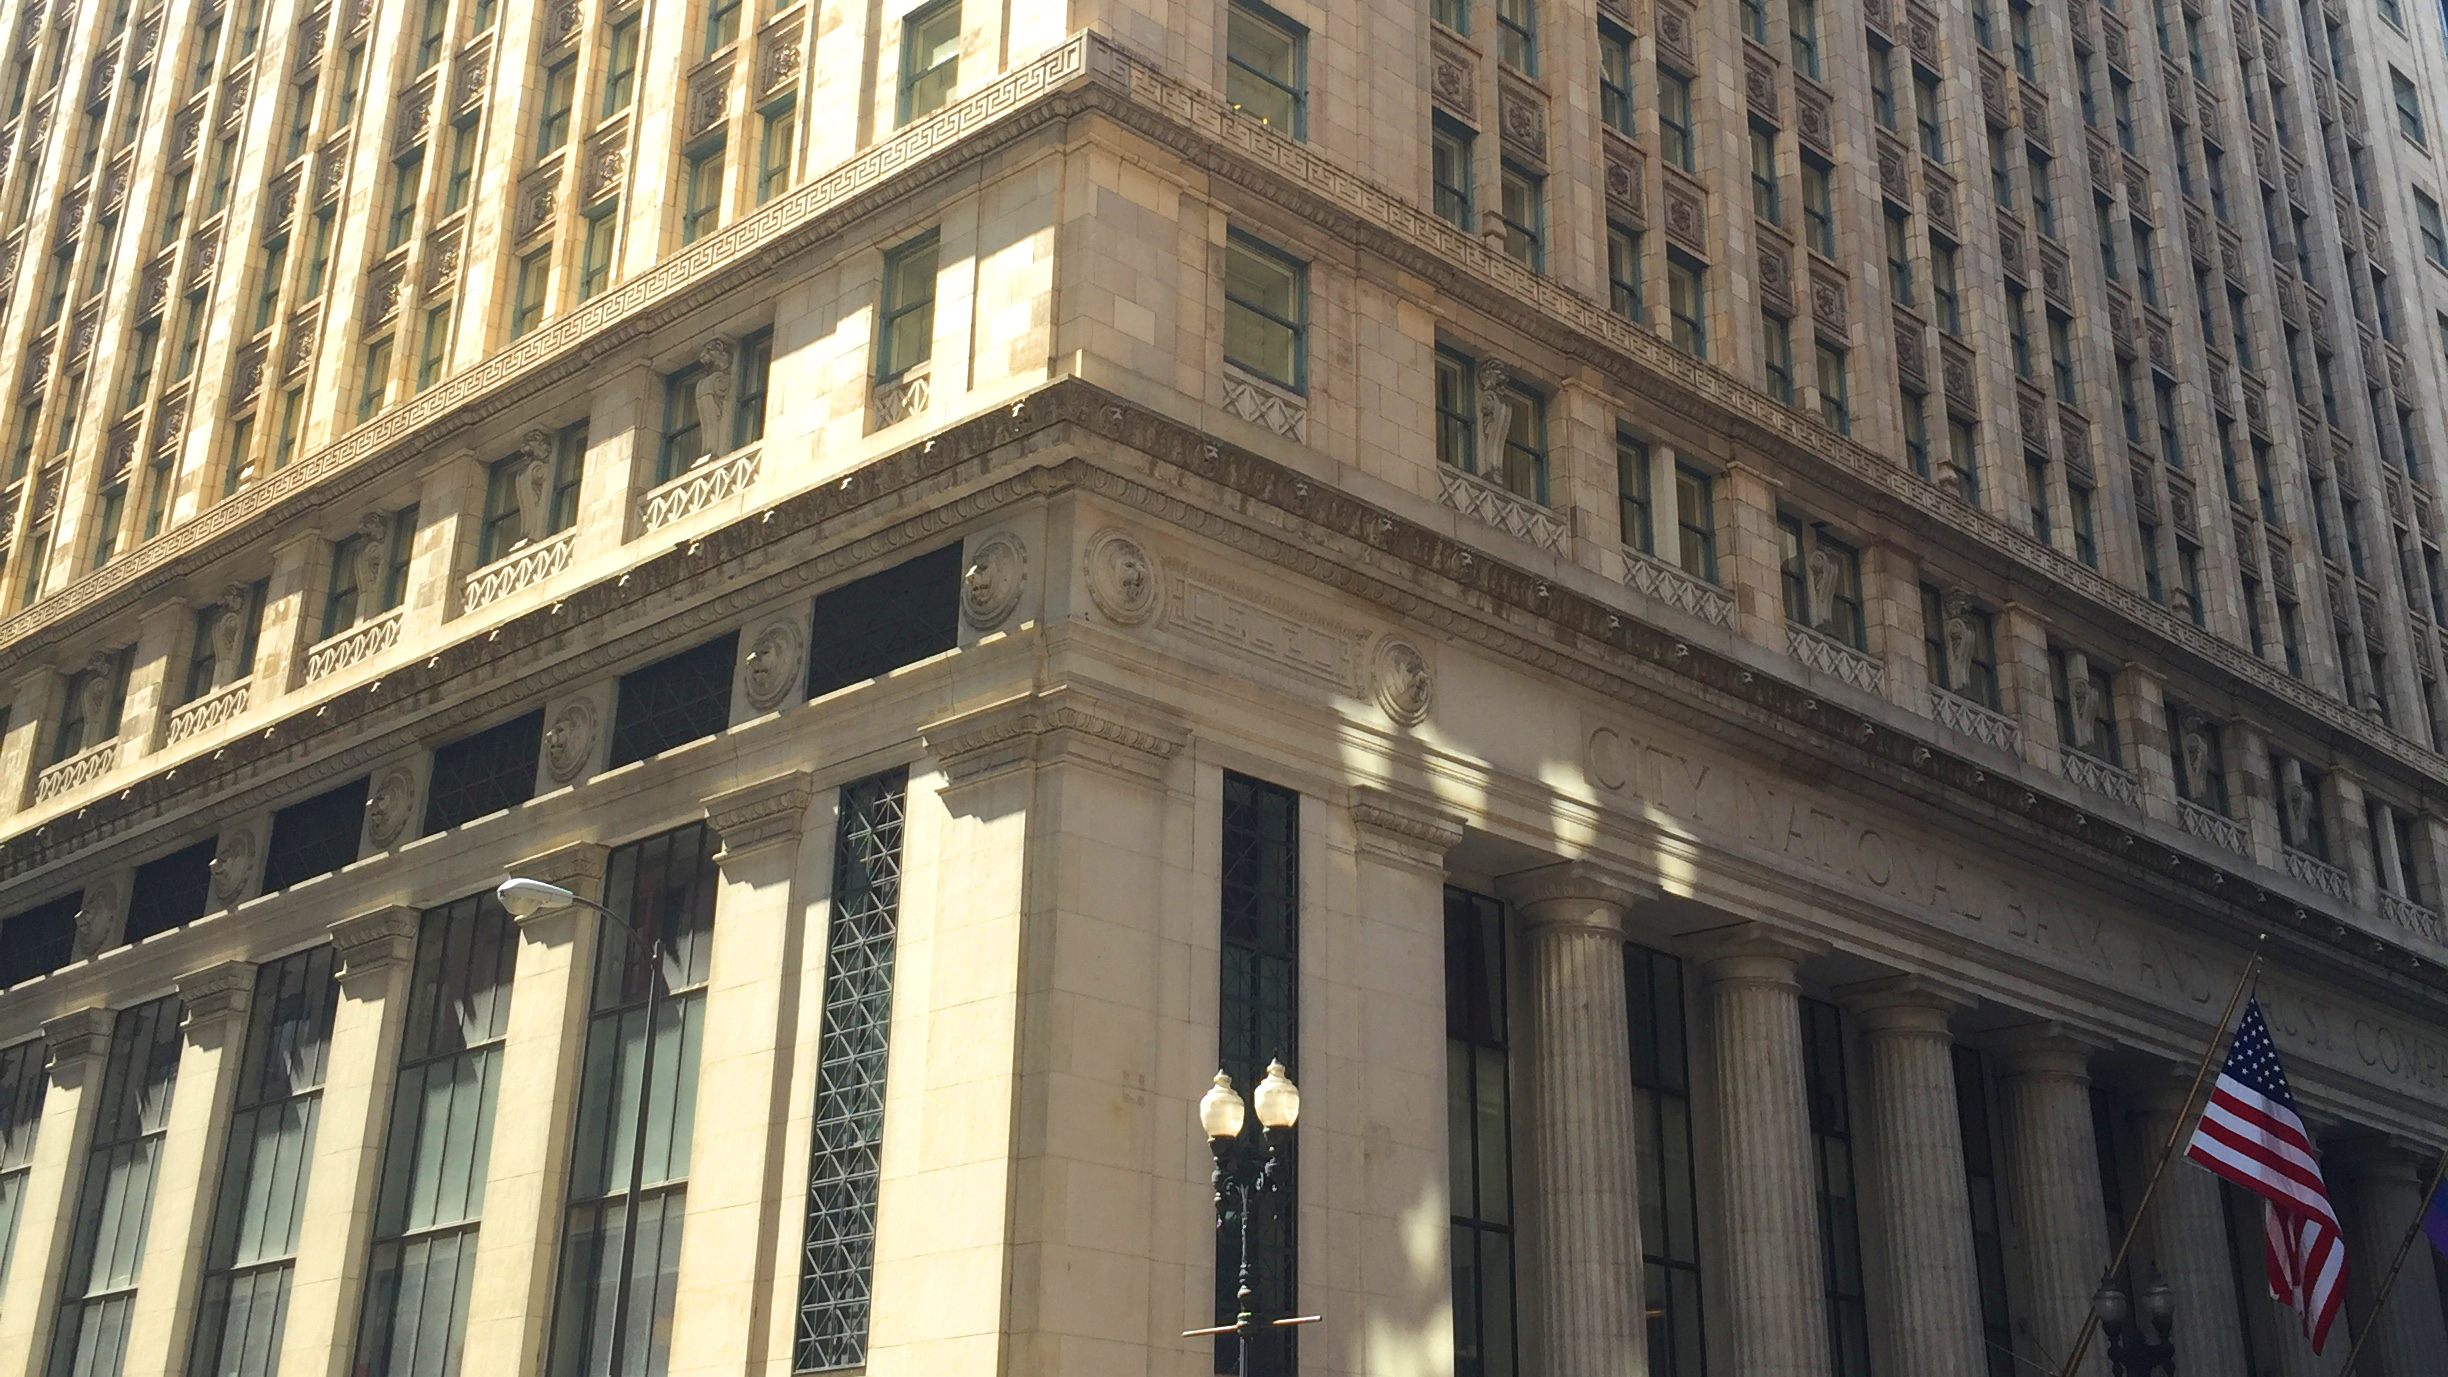
build, building, landmark, classical architecture, architecture, metropolis, structure, facade, skyscraper, metropolitan area, daytime, city, column, window, downtown, condominium